Hagen–Hamm railway

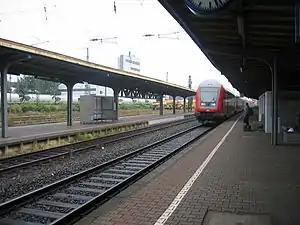
Schwerte station

The whole length of the line is served hourly by Regional-Express services on lines RE 7, the "Rhein-Münsterland-Express" (Rheine–Krefeld), and RE 13, the "Maas-Wupper-Express" (Hamm–Venlo). The section between Hagen and Schwerte is also served by RE 17, the "Sauerland-Express" (Hagen–Warburg), every hour. The section between Holzwickede and Unna is also served by Regionalbahn service RB 59, "Hellweg-Bahn".